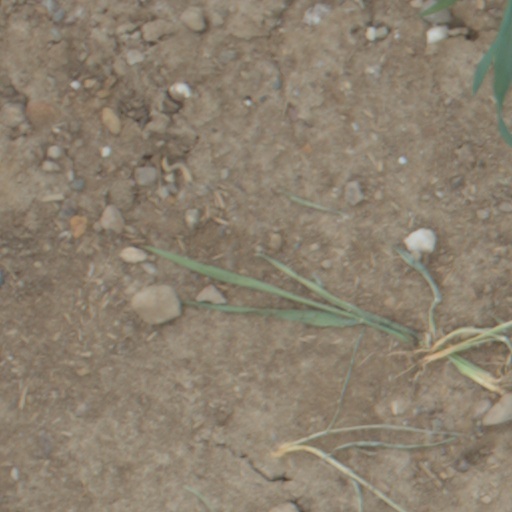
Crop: wheat